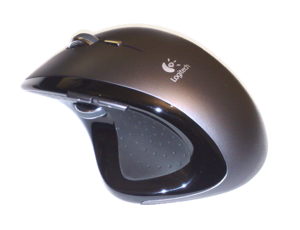
Logitech, aussi connu sous le nom de Logi, est une entreprise suisse fondée en 1981 à Apples en Suisse, spécialisée dans la production de périphériques informatiques : claviers, souris, trackballs, webcams, haut-parleurs, casques et casques gamings, télécommande universelle, télécommande de présentation.